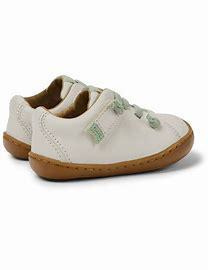
Brand: Camper
Model: PEU